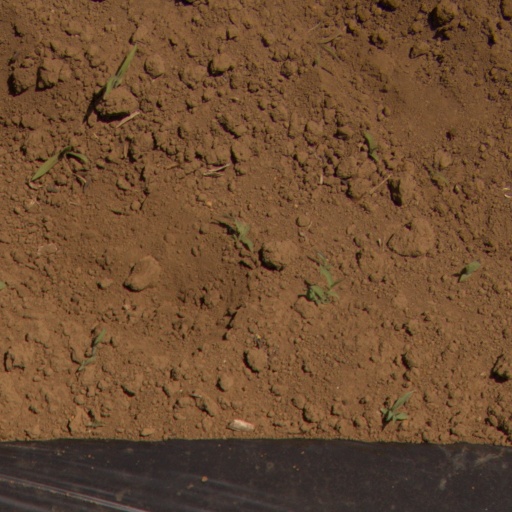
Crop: Jerusalem artichoke